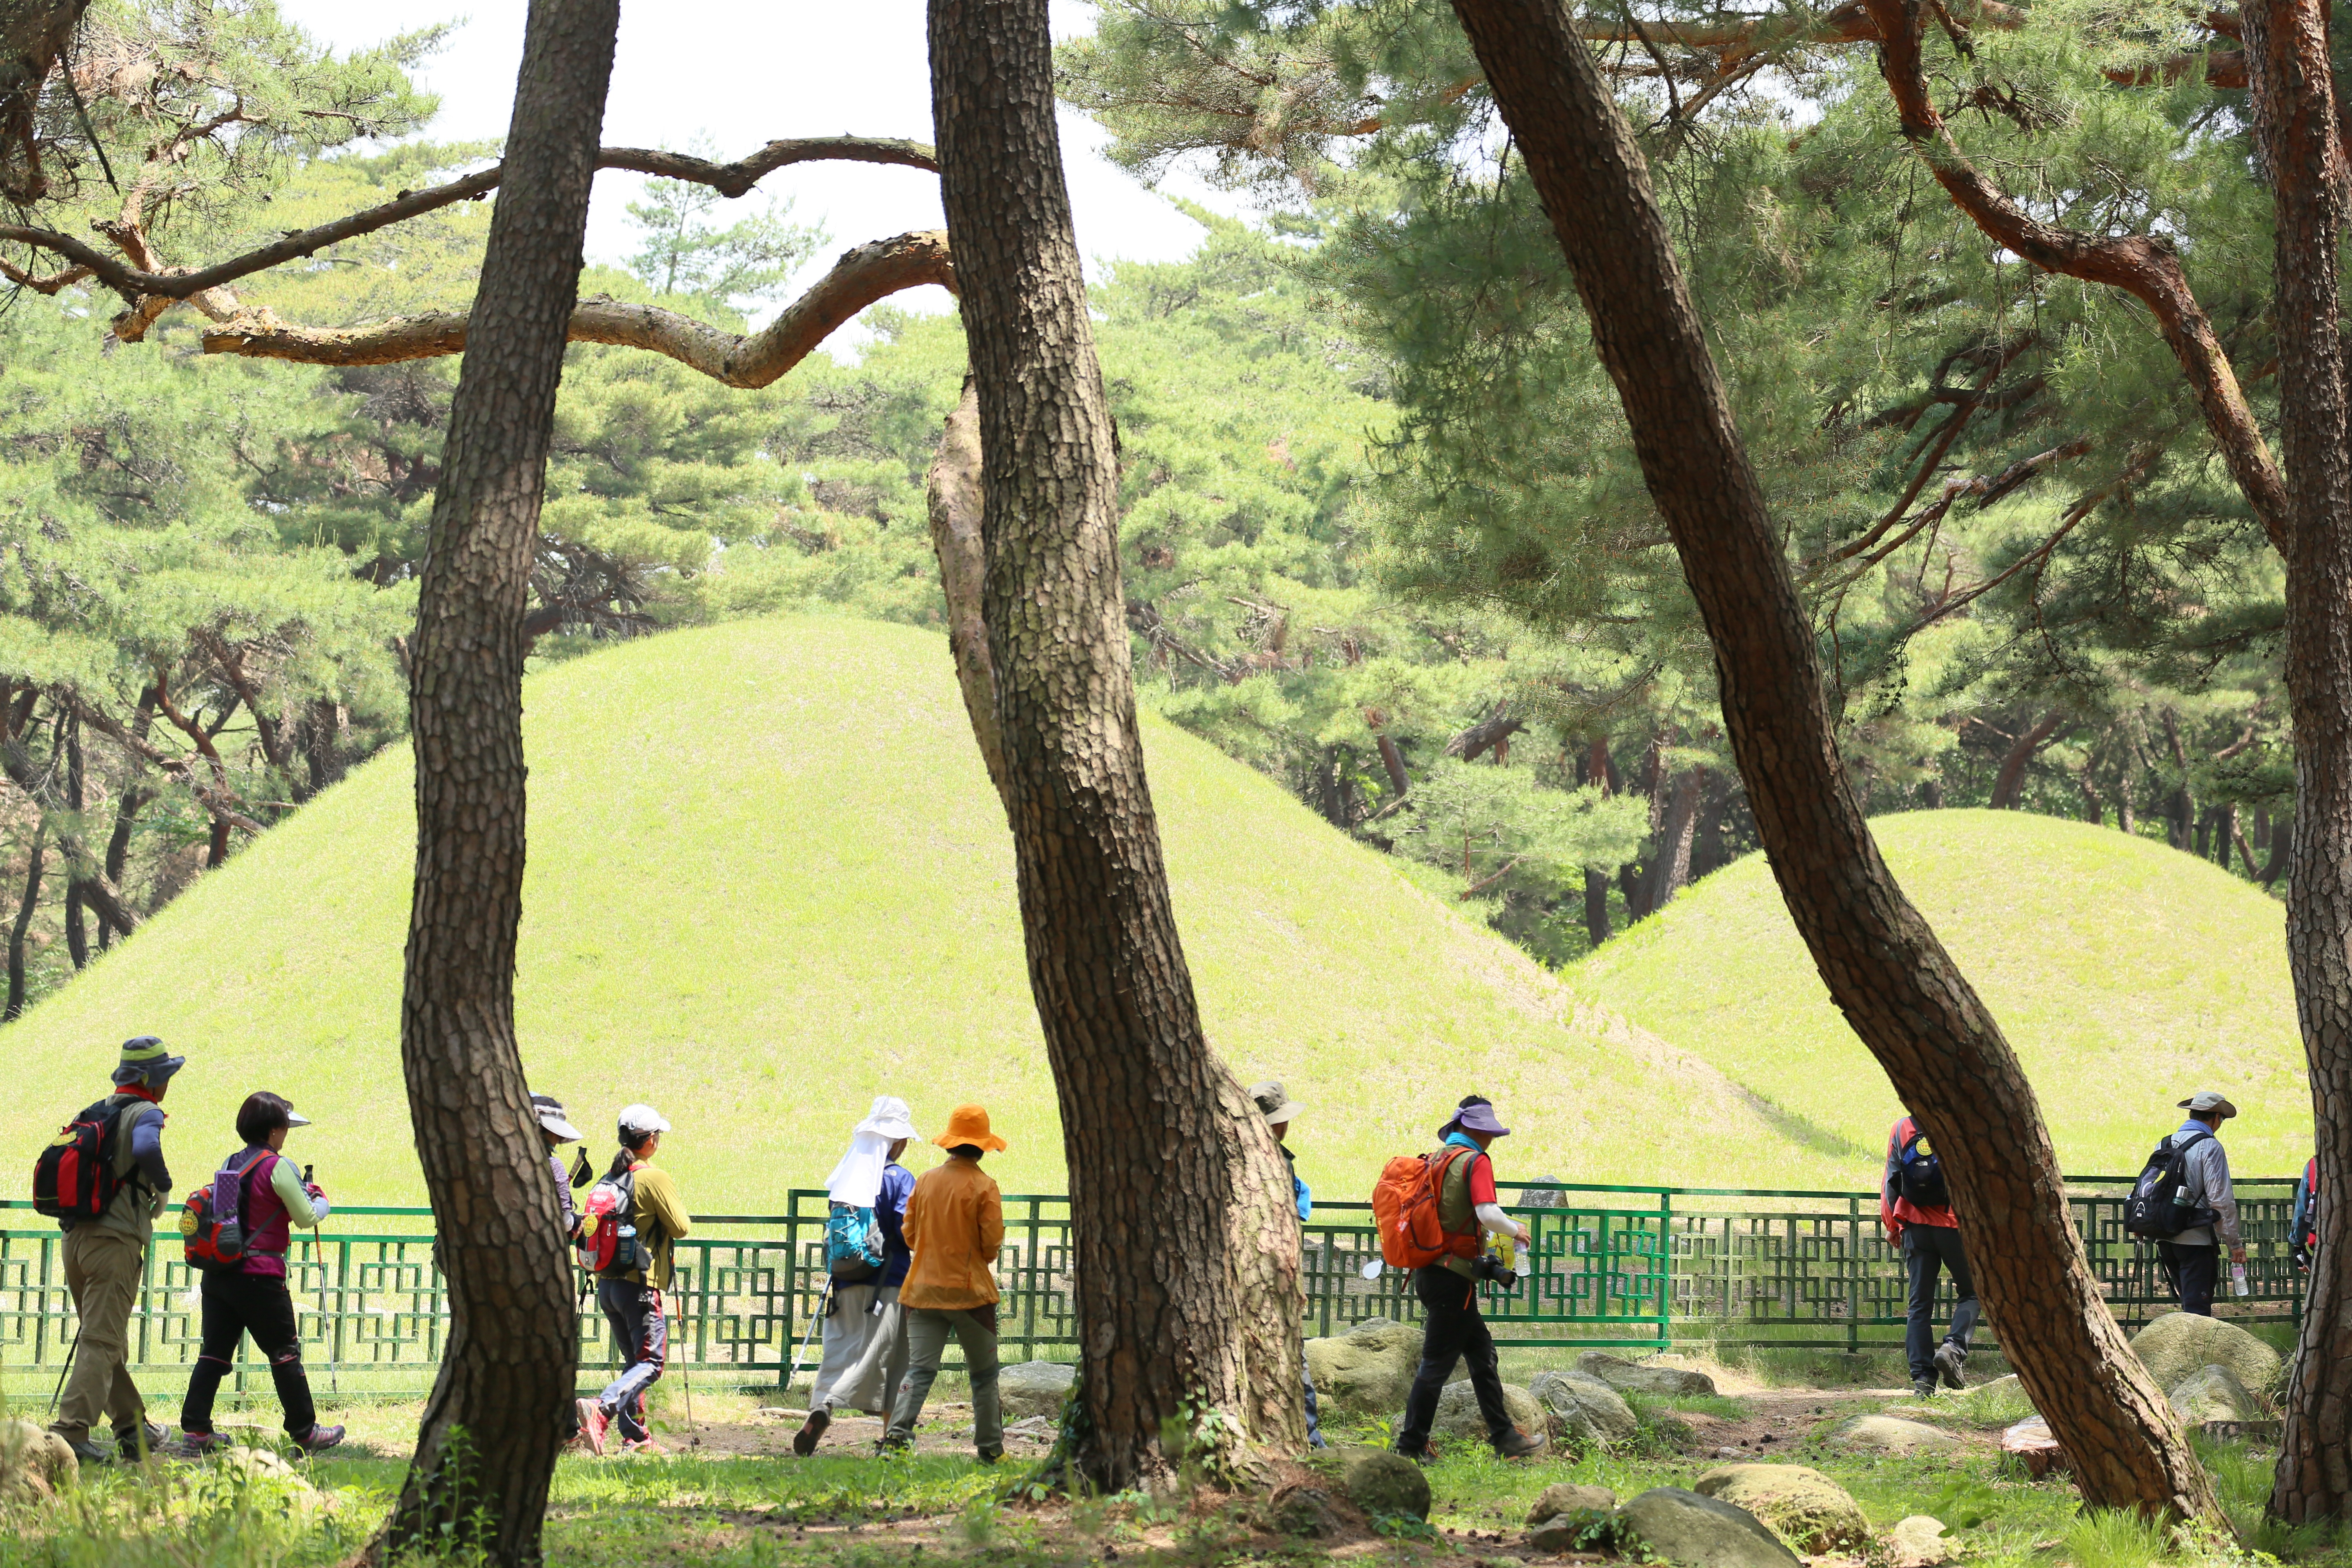
tree, forest, walking, hiking, trail, adventure, tourist, pine, grave, racing, tomb, woodland, pine grove, natural environment, woody plant, 10000000000000000 weeks samreung, samreung